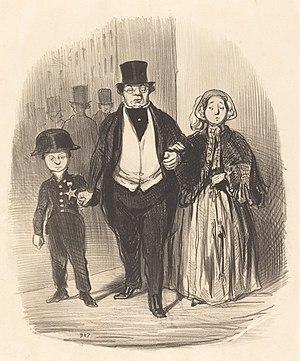
Cette page concerne l’année 1846 du calendrier grégorien.